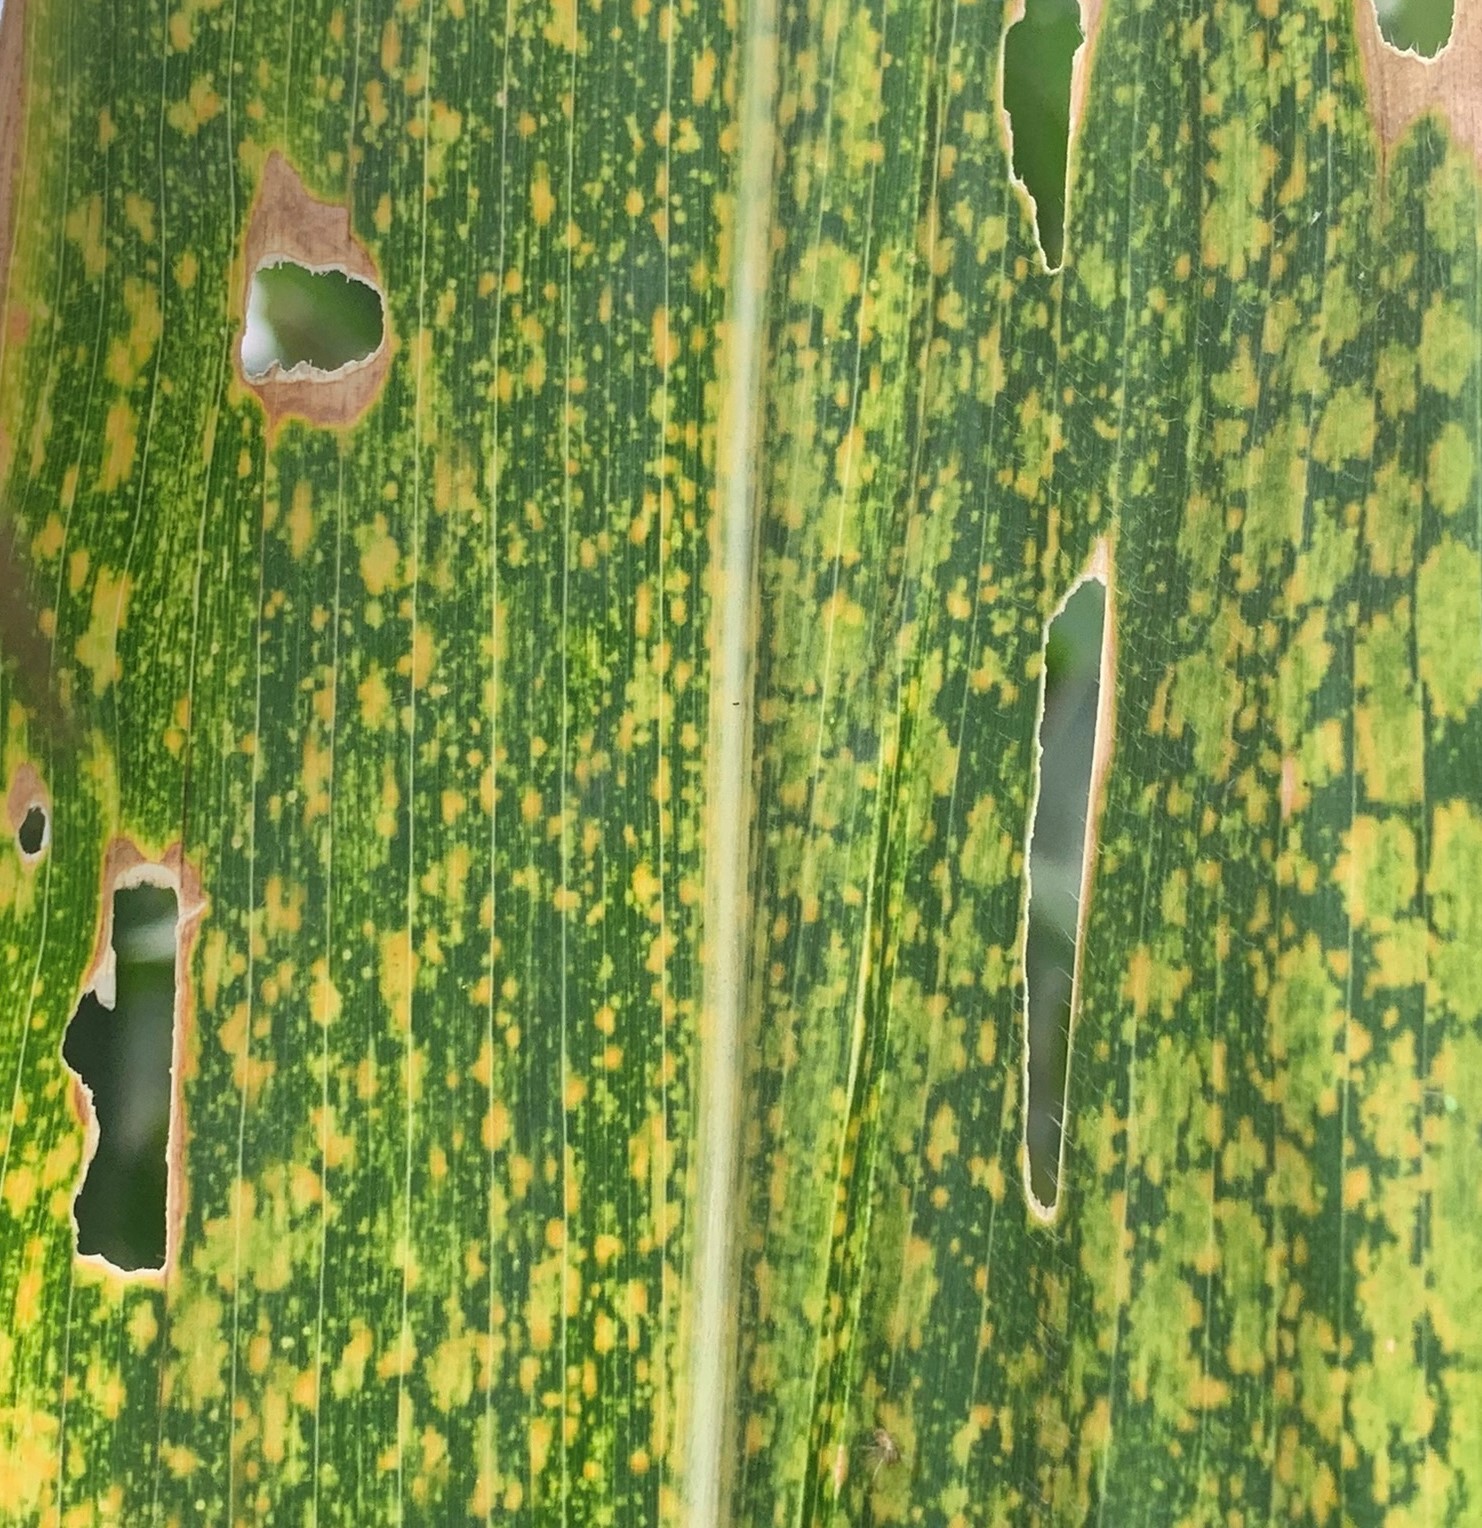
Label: MLN